TMEM8B

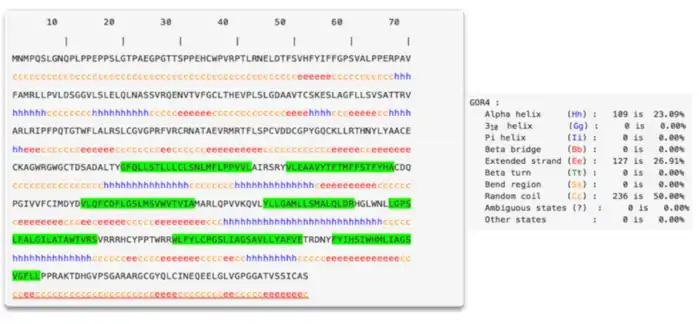
Figure 2: Predicted secondary structure of TMEM8B, Isoform A. Predicted transmembrane domains are highlighted in green

I-TASSER predicted the 3D tertiary structure of TMEM8B, with strategic folding of the alpha helices and beta sheets. Although there are no high scoring hydrophobic segments of TMEM8B, that would usually be hidden within the interior of the 3D structure, the high amounts of Leuceine (L) amino acids in this protein creates hydrophobic interactions with itself, and these areas are predicted to be buried on the inside of the structure. Refer to the figure below to see a predicted tertiary structure.